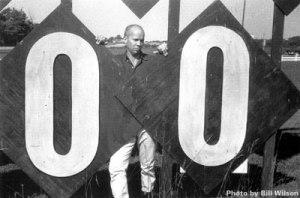
Ray Johnson, né le 16 octobre 1927 à Détroit dans le Michigan et décédé le 13 janvier 1995, est un peintre et illustrateur américain avantgardiste, proche du pop art, de Fluxus et du mail art.